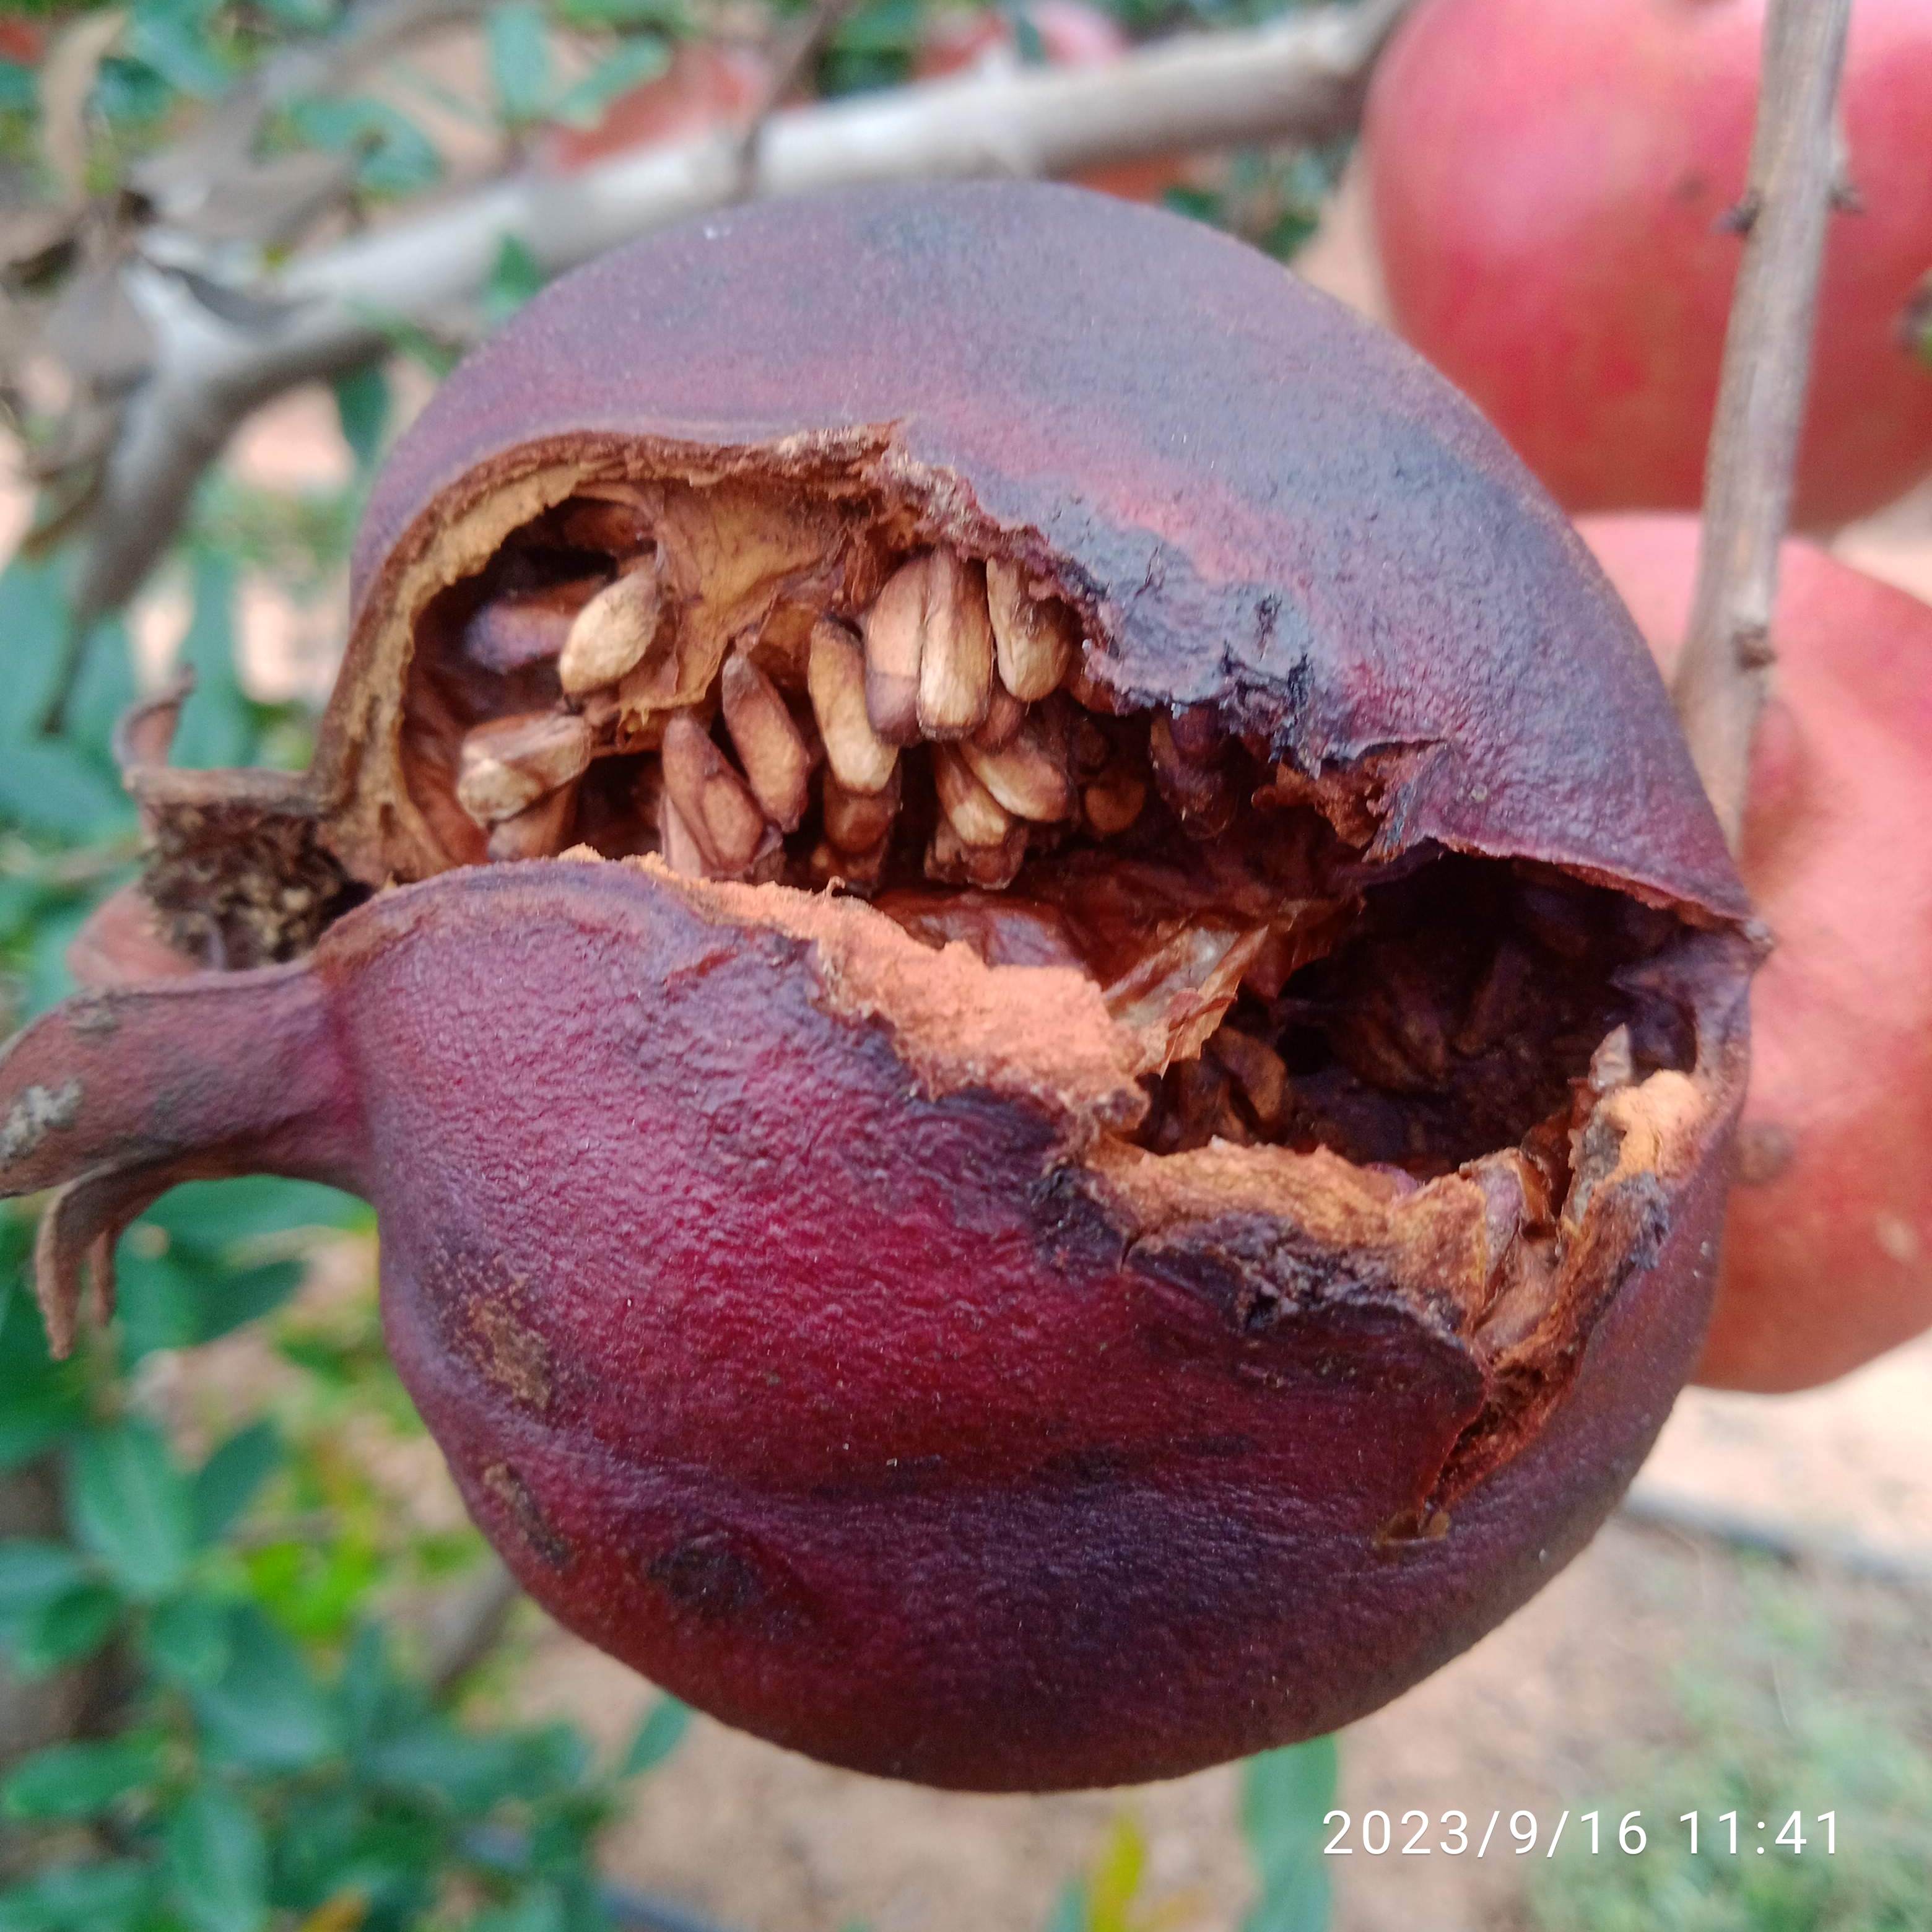
Label: Bacterial_Blight